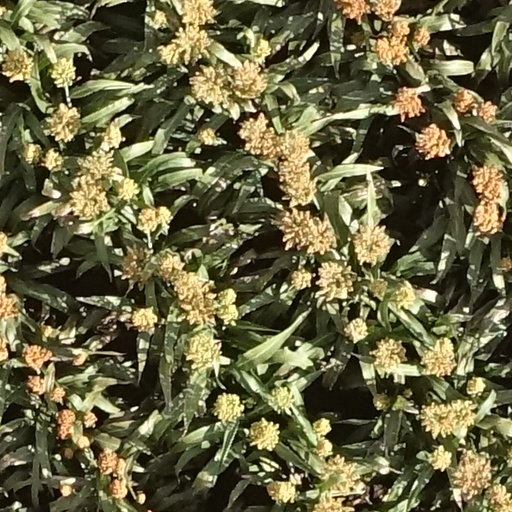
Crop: sorghum